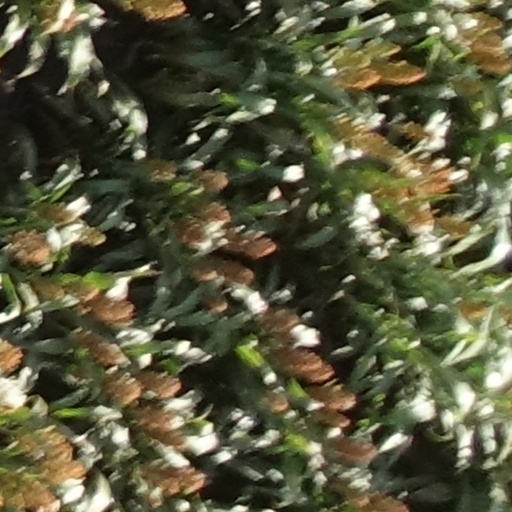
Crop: sorghum